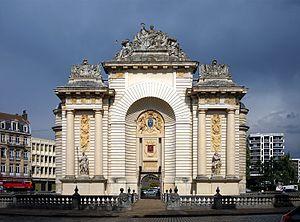
Porte de Paris (Classé) à Lille. This building is indexed in the Base Mérimée, a database of architectural heritage maintained by the French Ministry of Culture,
Lille est une ville du nord de la France, préfecture du département du Nord et chef-lieu de la région Hauts-de-France.